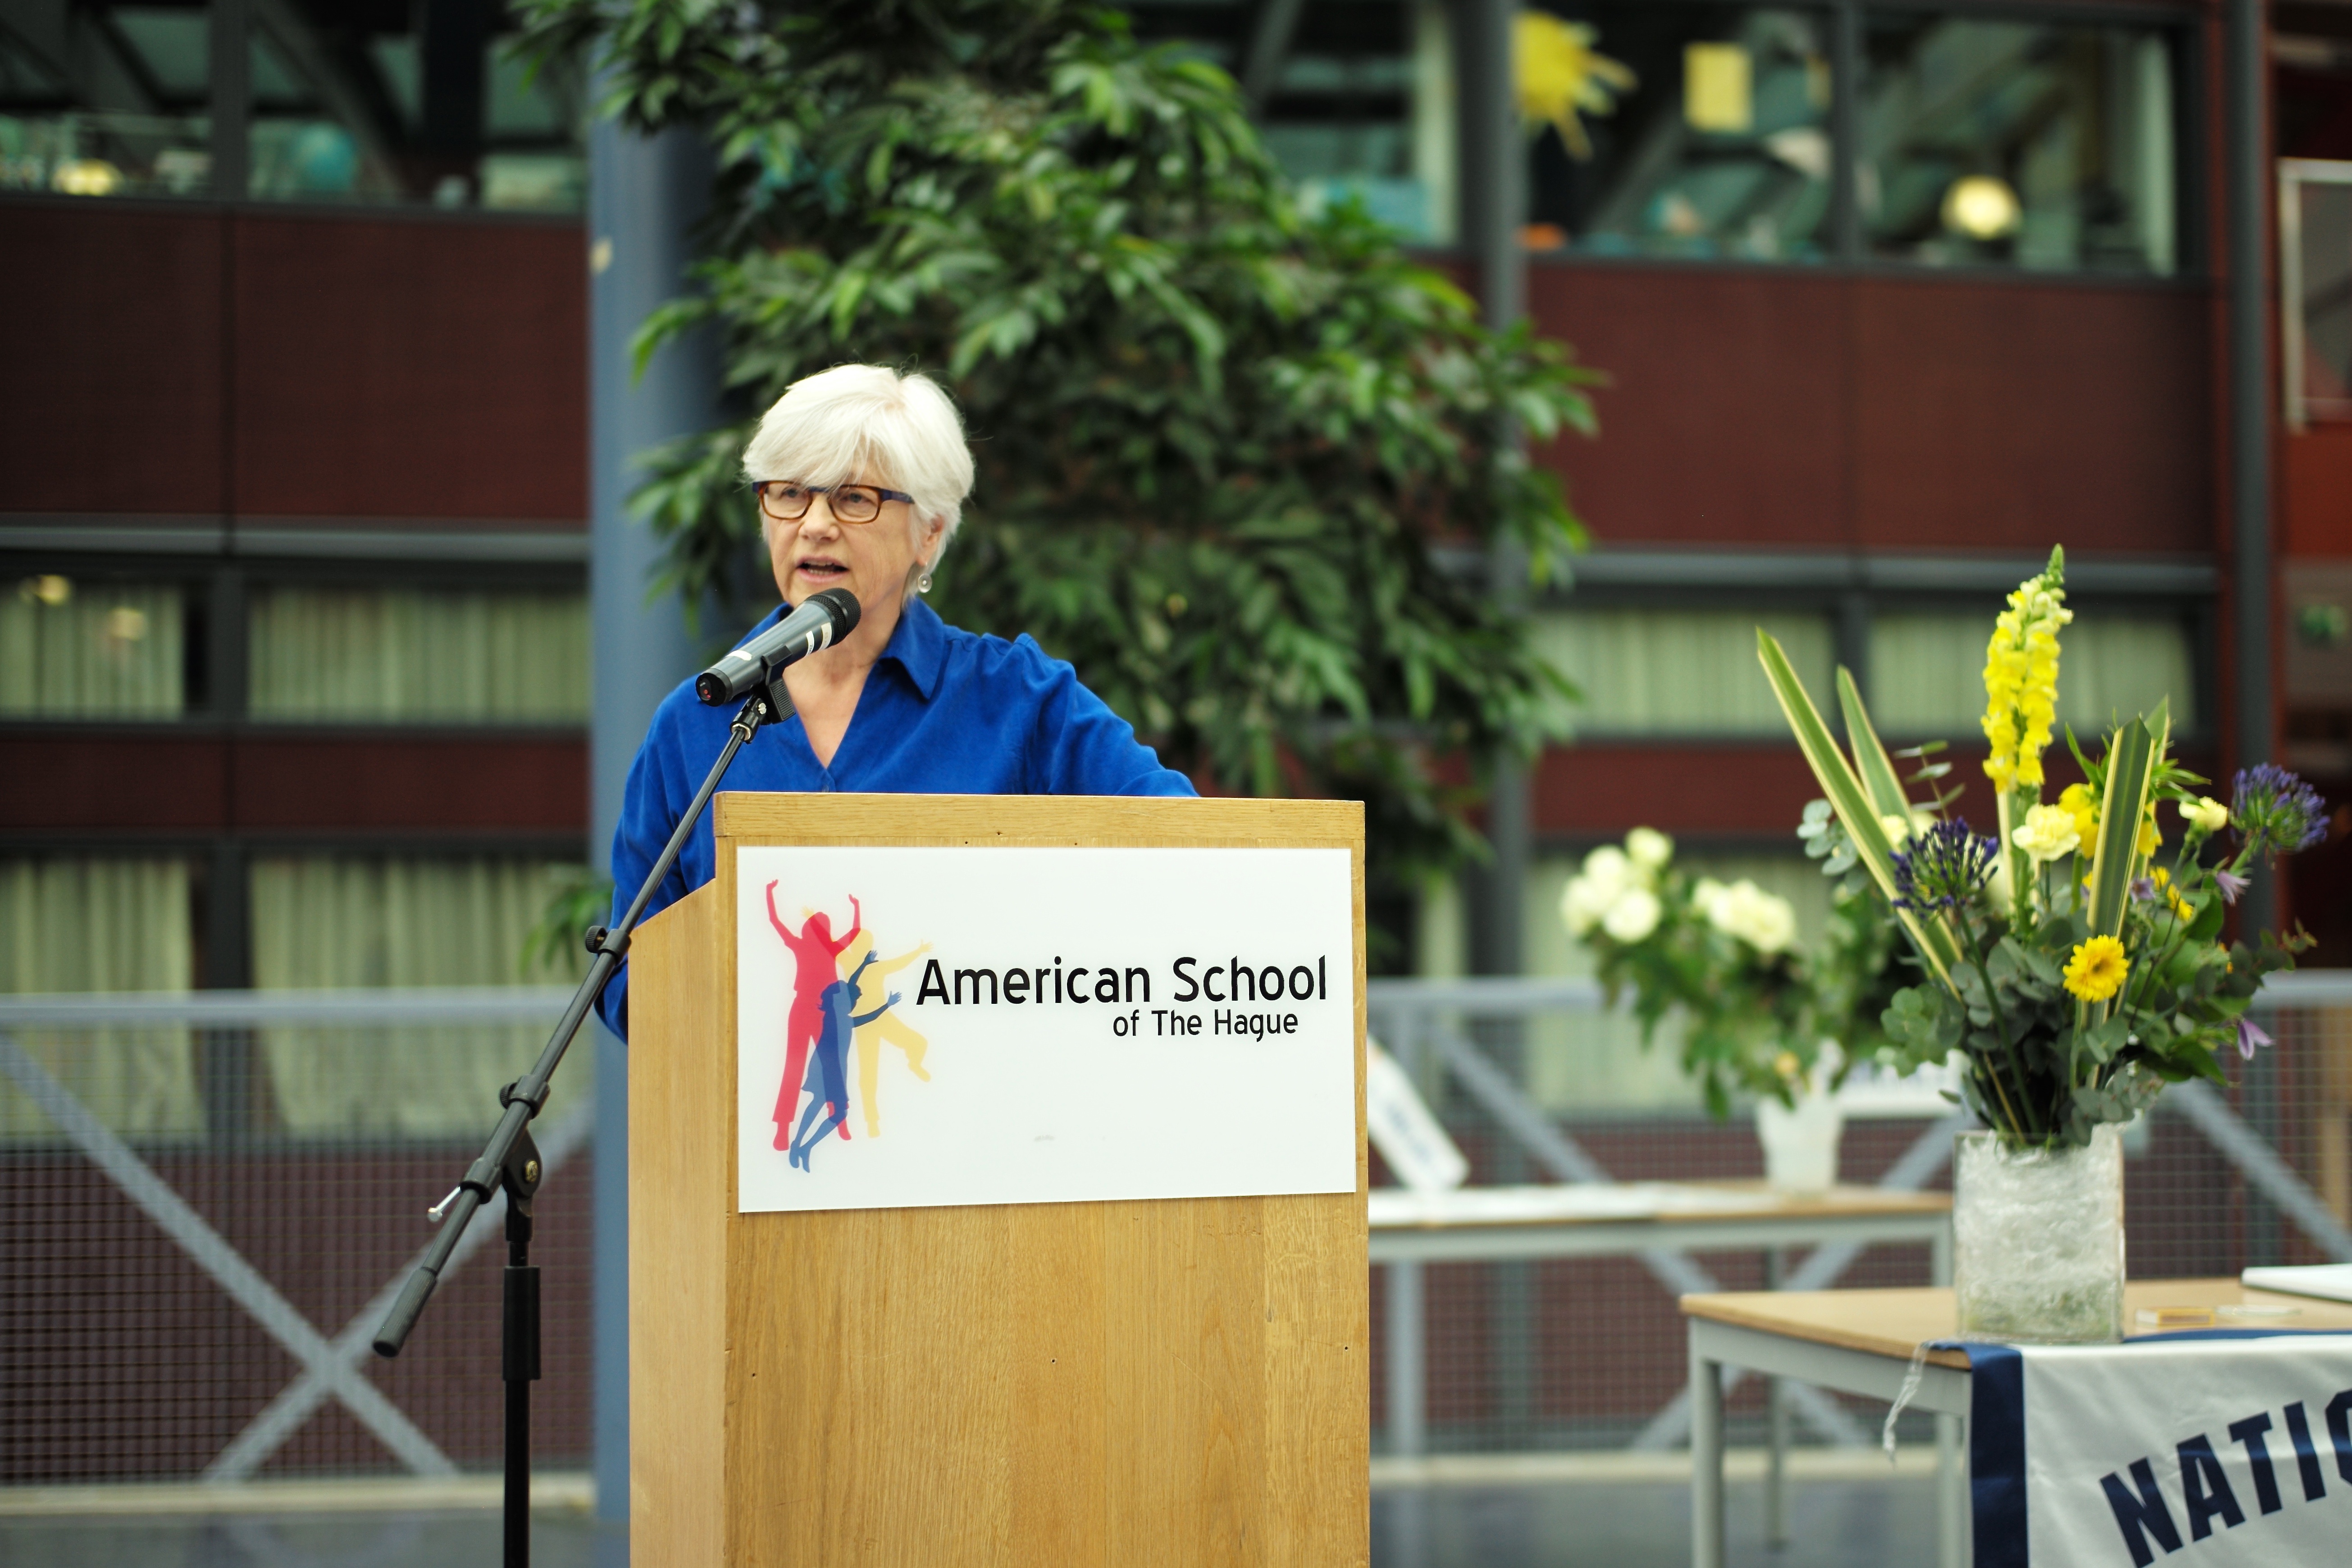
community, ash, 2015, national, holland, hague, netherlands, m, american, society, honor, school, leica, 240, nhs, induction